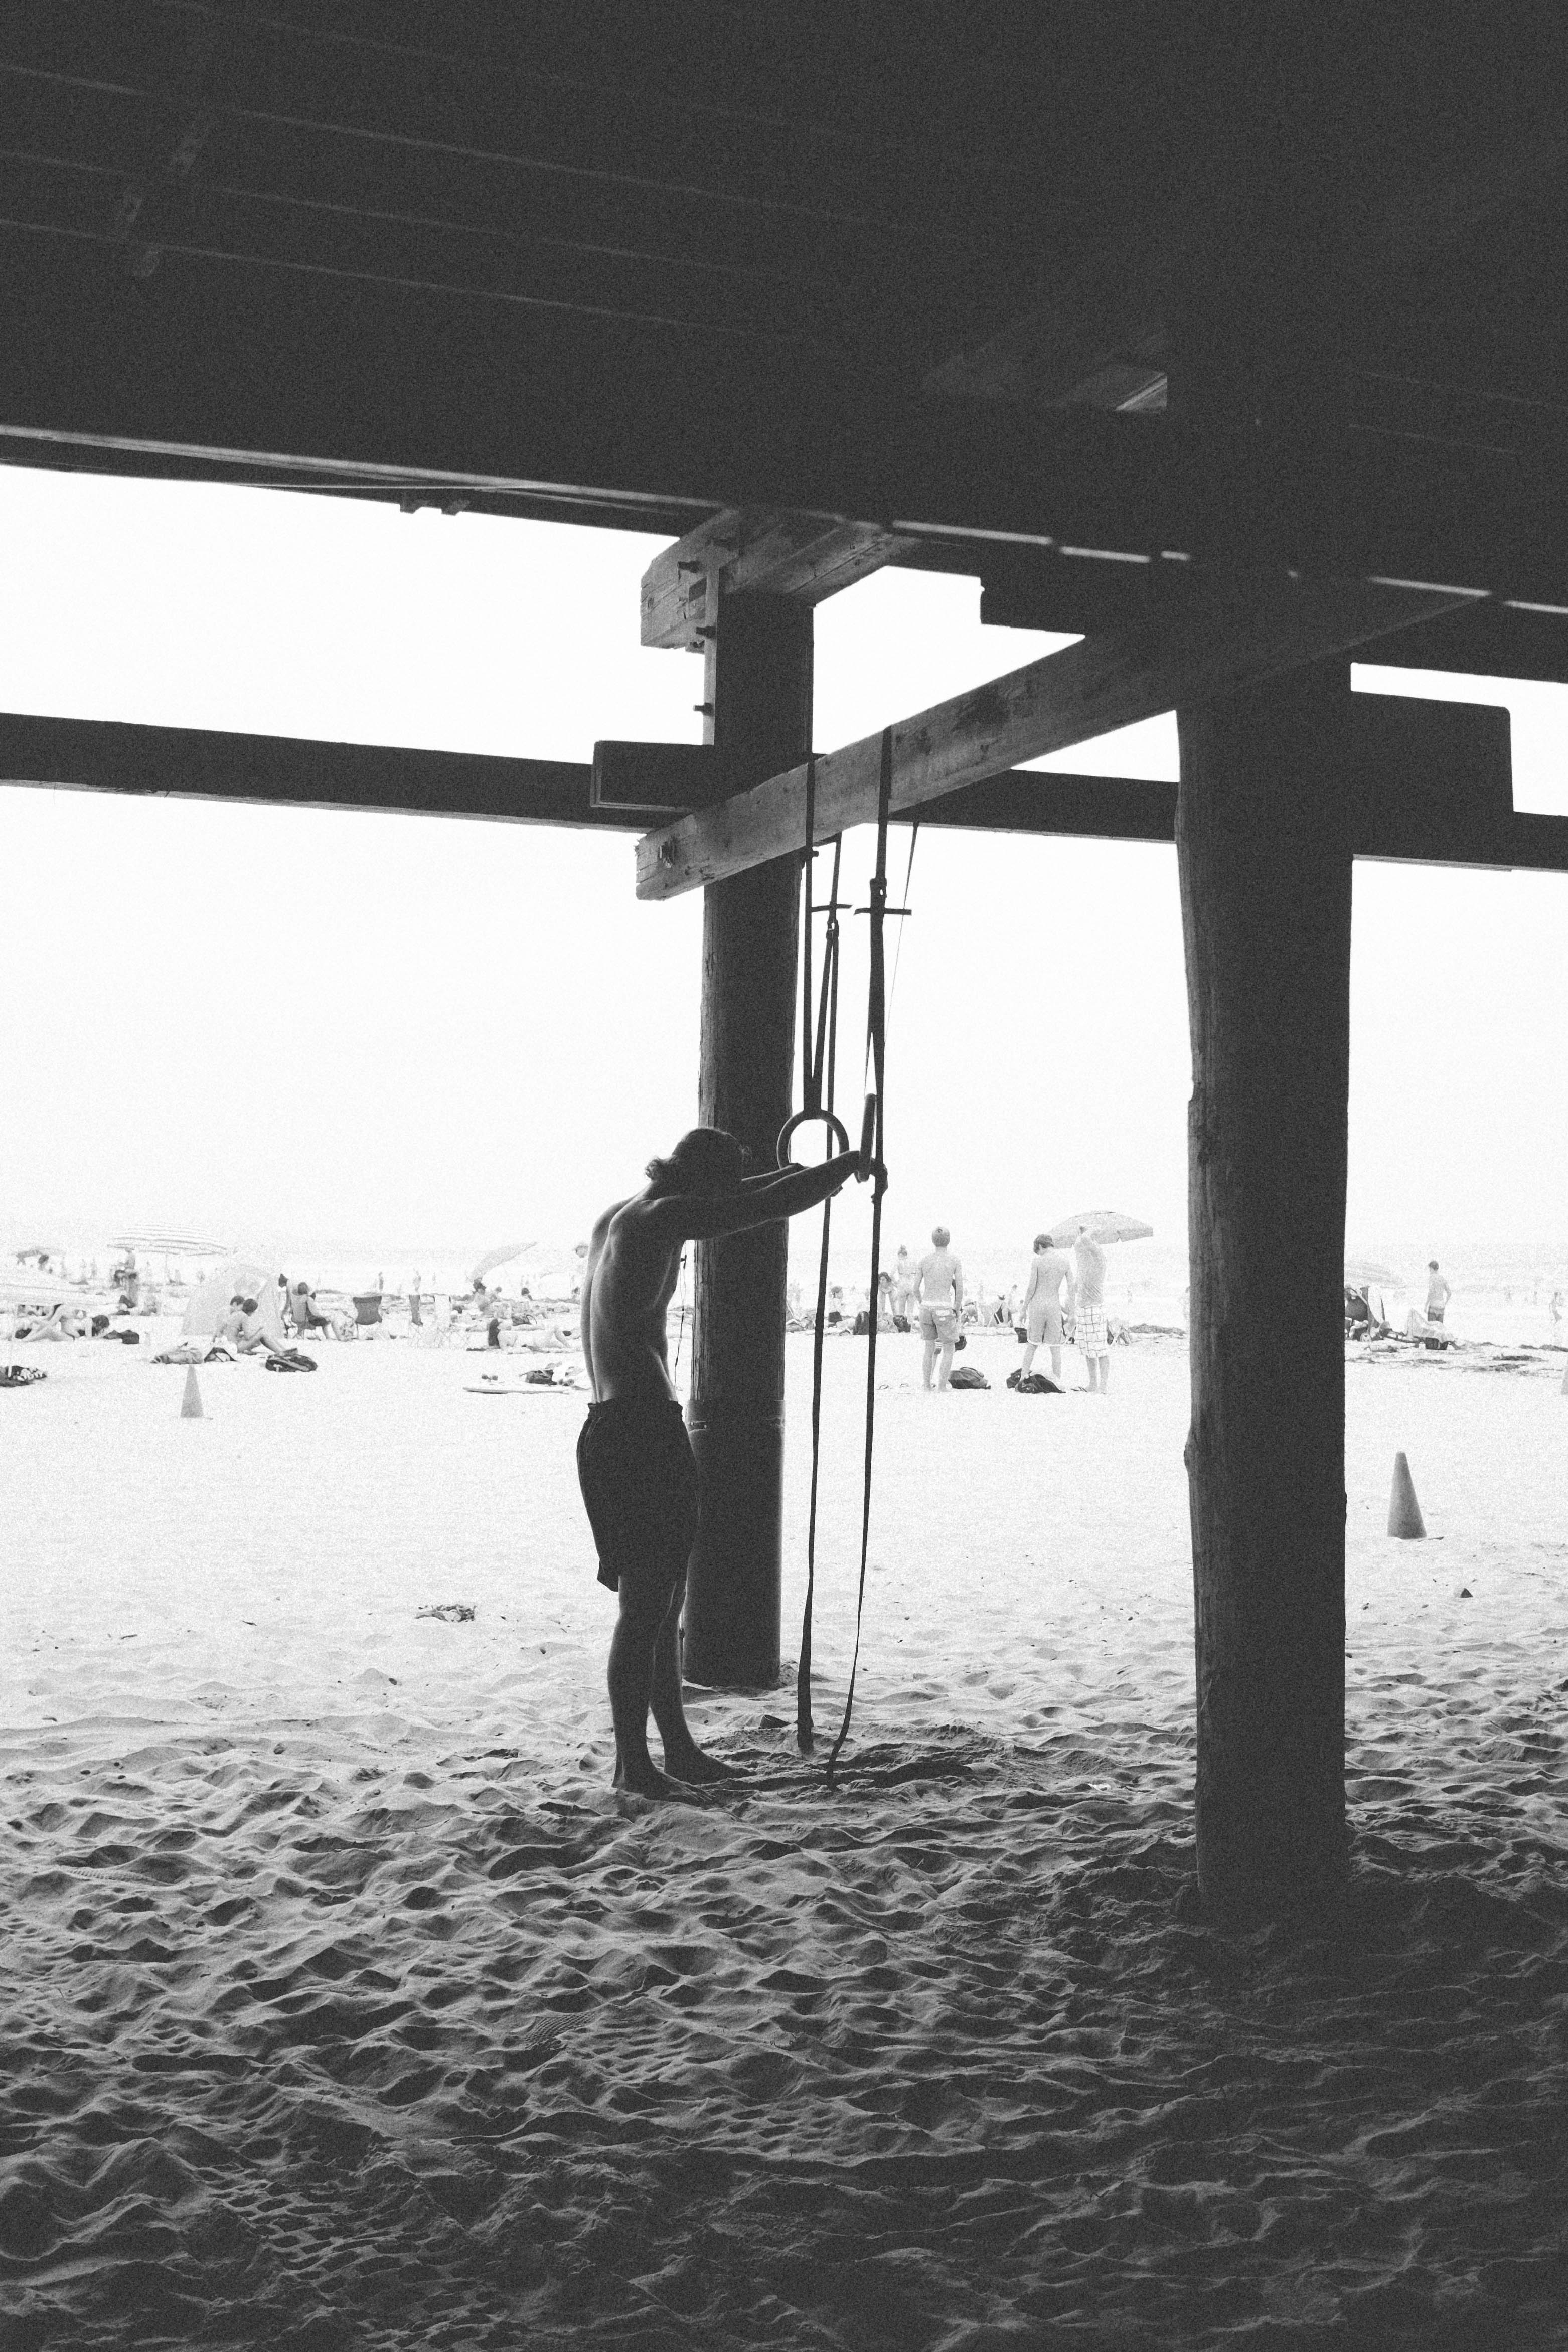
black and white, white, weather, street light, black, monochrome, lighting, photograph, shape, monochrome photography